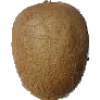
Label: kiwi